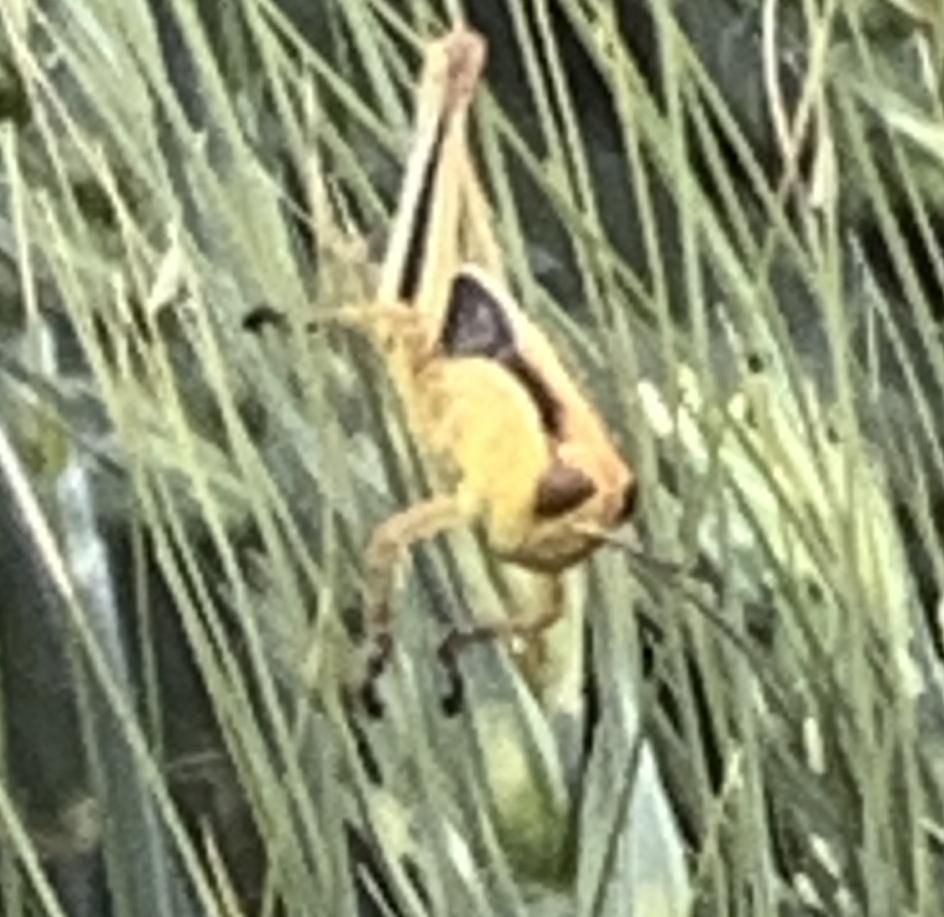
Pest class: occasional_pest